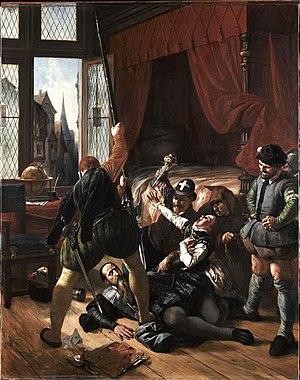
Scène de la Saint-Barthélémy, assassinat de Briou, gouverneur du Prince de Conti, 24 août 1572, Joseph Nicolas Robert-Fleury, Paris, musée du Louvre
Le massacre de la Saint-Barthélemy est le massacre de protestants déclenché à Paris, le 24 août 1572, jour de la saint Barthélemy, prolongé pendant plusieurs jours dans la capitale, puis étendu à plus d'une vingtaine de villes de province durant les semaines suivantes et même les mois suivants.